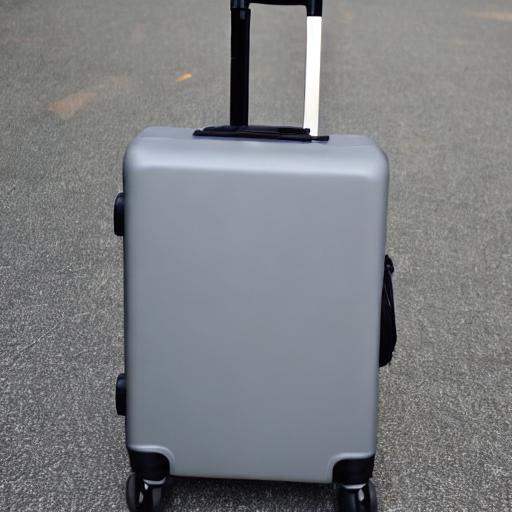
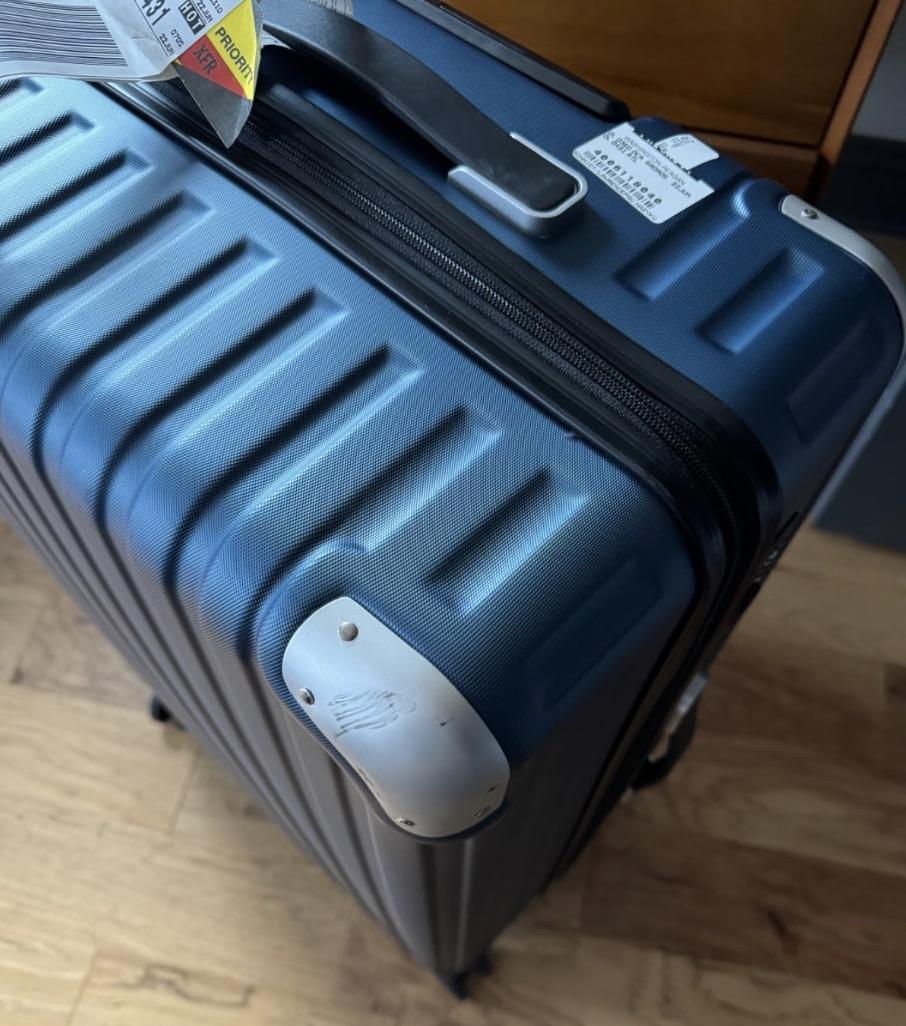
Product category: items_tea
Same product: no